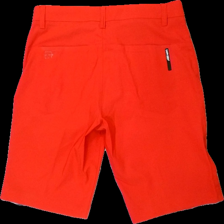
View: back
Type: Shorts
Category: Men
Brand: Not in the list
Brand text on label: galvin green
Colors: Red
Material: 100% polyester
Pattern: Logo print
Cut: None
Season: Summer
Stains: Major
Damage: smuts fläck
Damage location: top right
Damage 2: smuts fläck
Damage 2 location: middle right
Damage 3: smuts fläck
Damage 3 location: bottom right
Price range: <50
Recommended usage: Export
Description: röda shorts